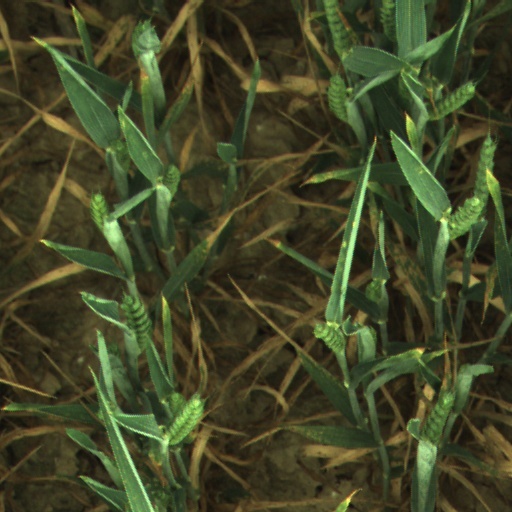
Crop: wheat